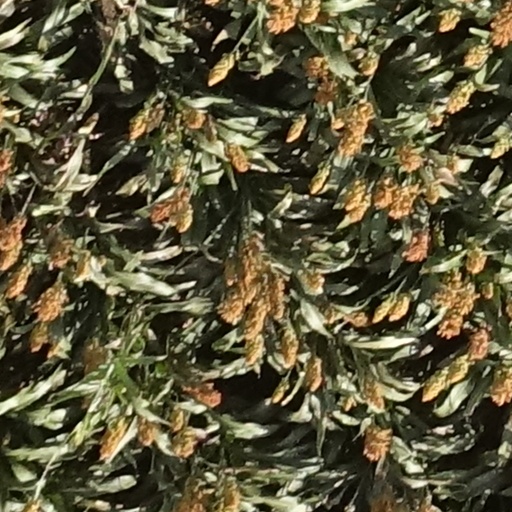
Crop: sorghum